Mohamed Manik

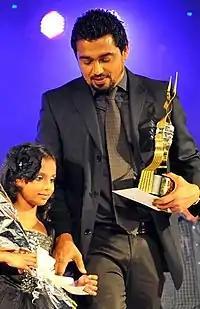
Mohamed at 2nd Maldives Film Awards ceremony with his daughter, 2012

In 2008, Manik appeared in Fathimath Nahula's romantic drama film, "Yoosuf" which depicts the story of a deaf and mute man (played by Yoosuf Shafeeu) who has been mistreated by a wealthy family, mocking his disability. Featuring an ensemble cast including Yoosuf Shafeeu, Niuma Mohamed, Sheela Najeeb, Ahmed Nimal, Fauziyya Hassan, Ravee Farooq, Zeenath Abbas and Ahmed Lais Asim, the film is considered to include most prominent faces in a Maldivian film. The film received widespread critical acclaim and was attained a blockbuster status at box office. A total of forty five housefull shows were screened at Olympus Cinema before the film was leaked online, however the producers were able to screen five more shows at the cinema making it one of the Maldivian all-time highest grossing movies. The film was Maldivian official entry at 2009 SAARC Film Festivals and holds the privilege of being the opening movie of the festival.